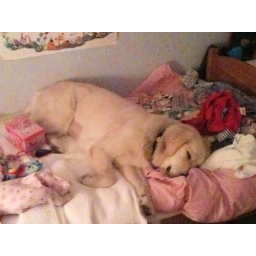
Very tired Mojo on kids bed after swimming in the river.